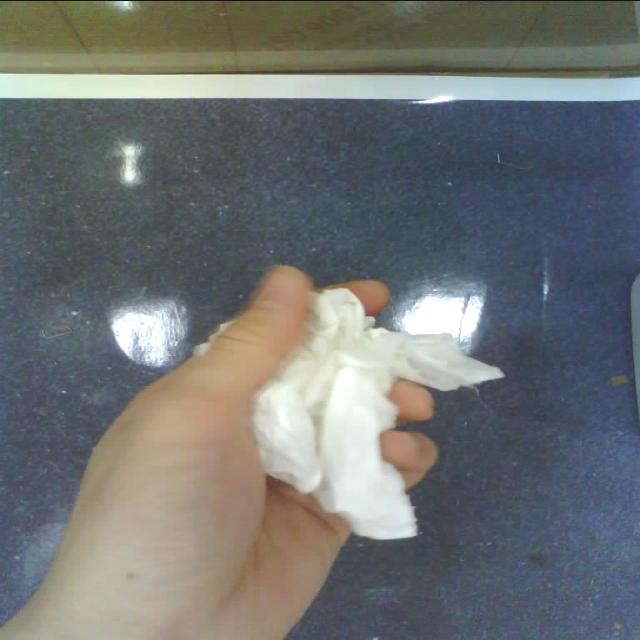
Label: tissues